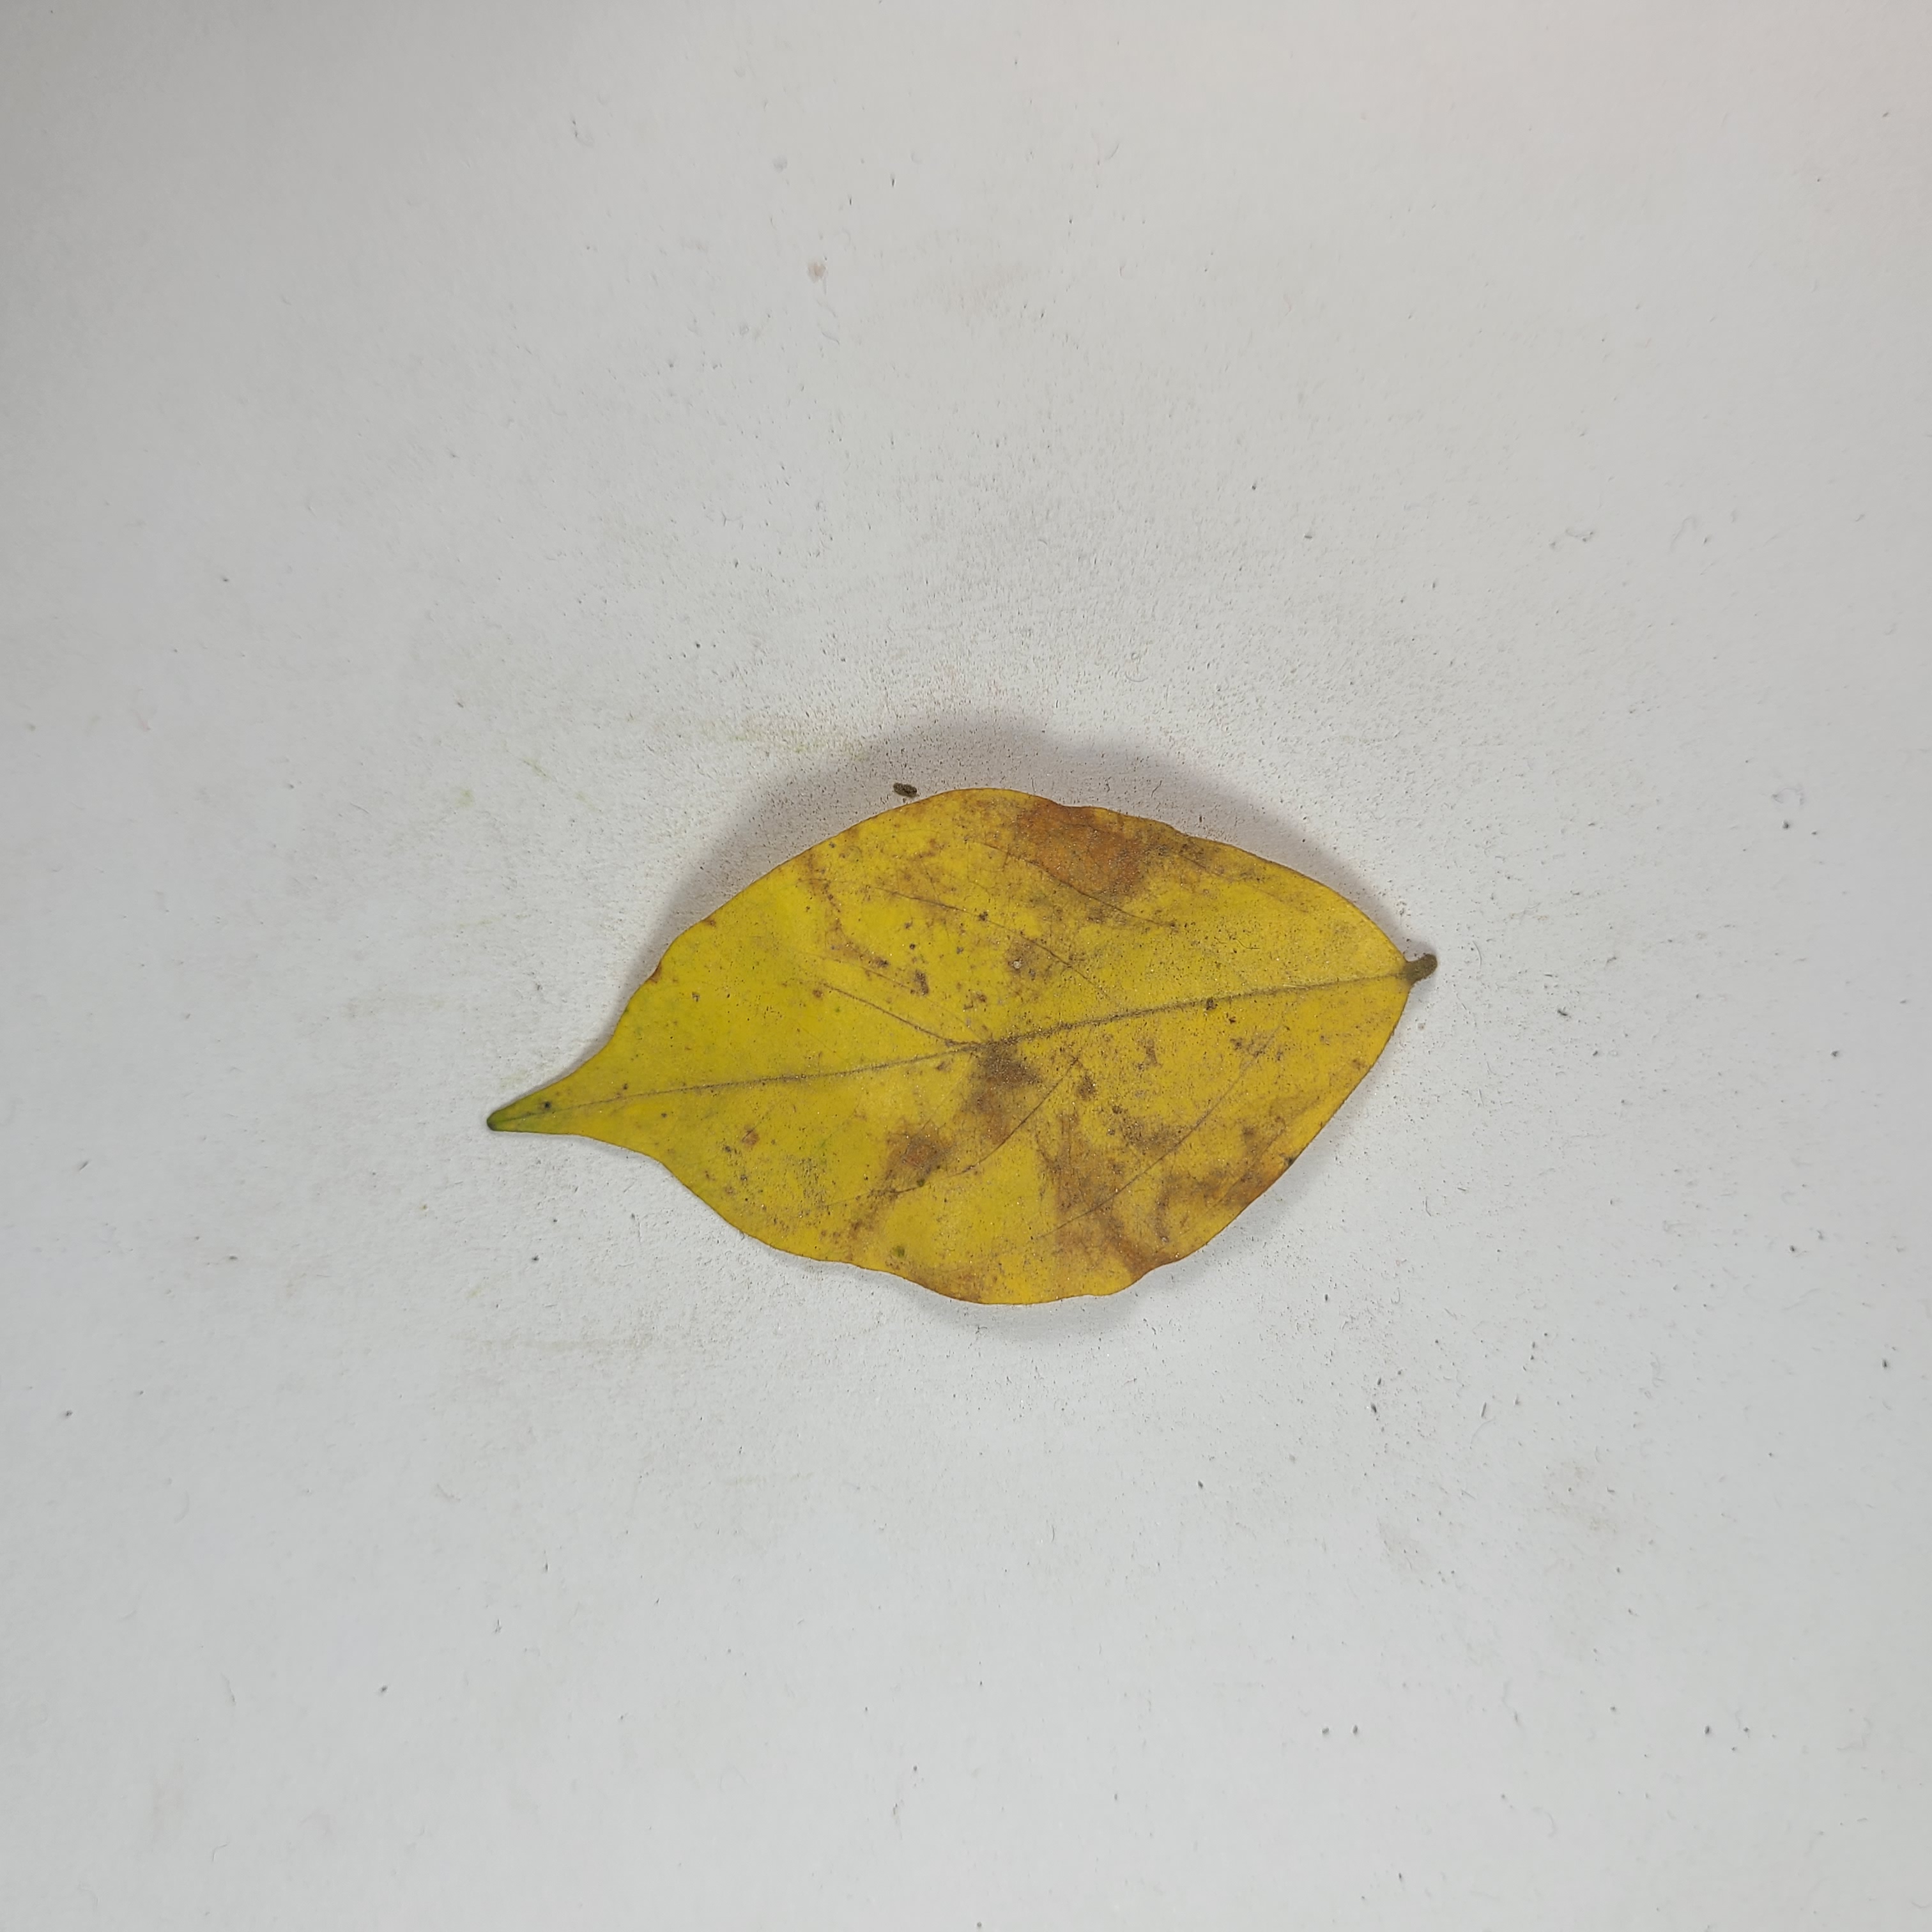
Label: Yellow Leaves